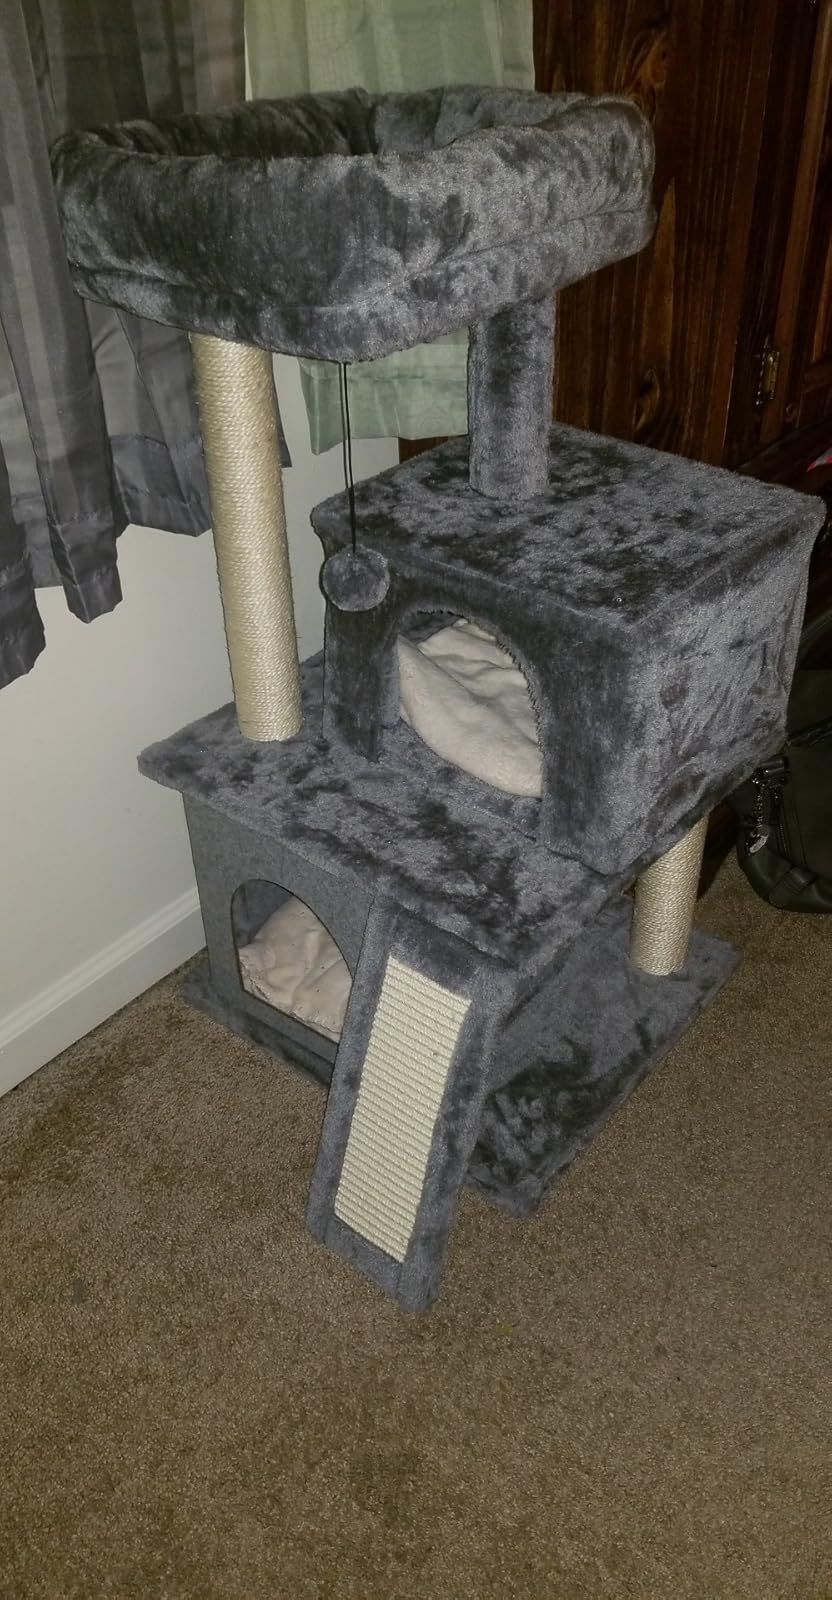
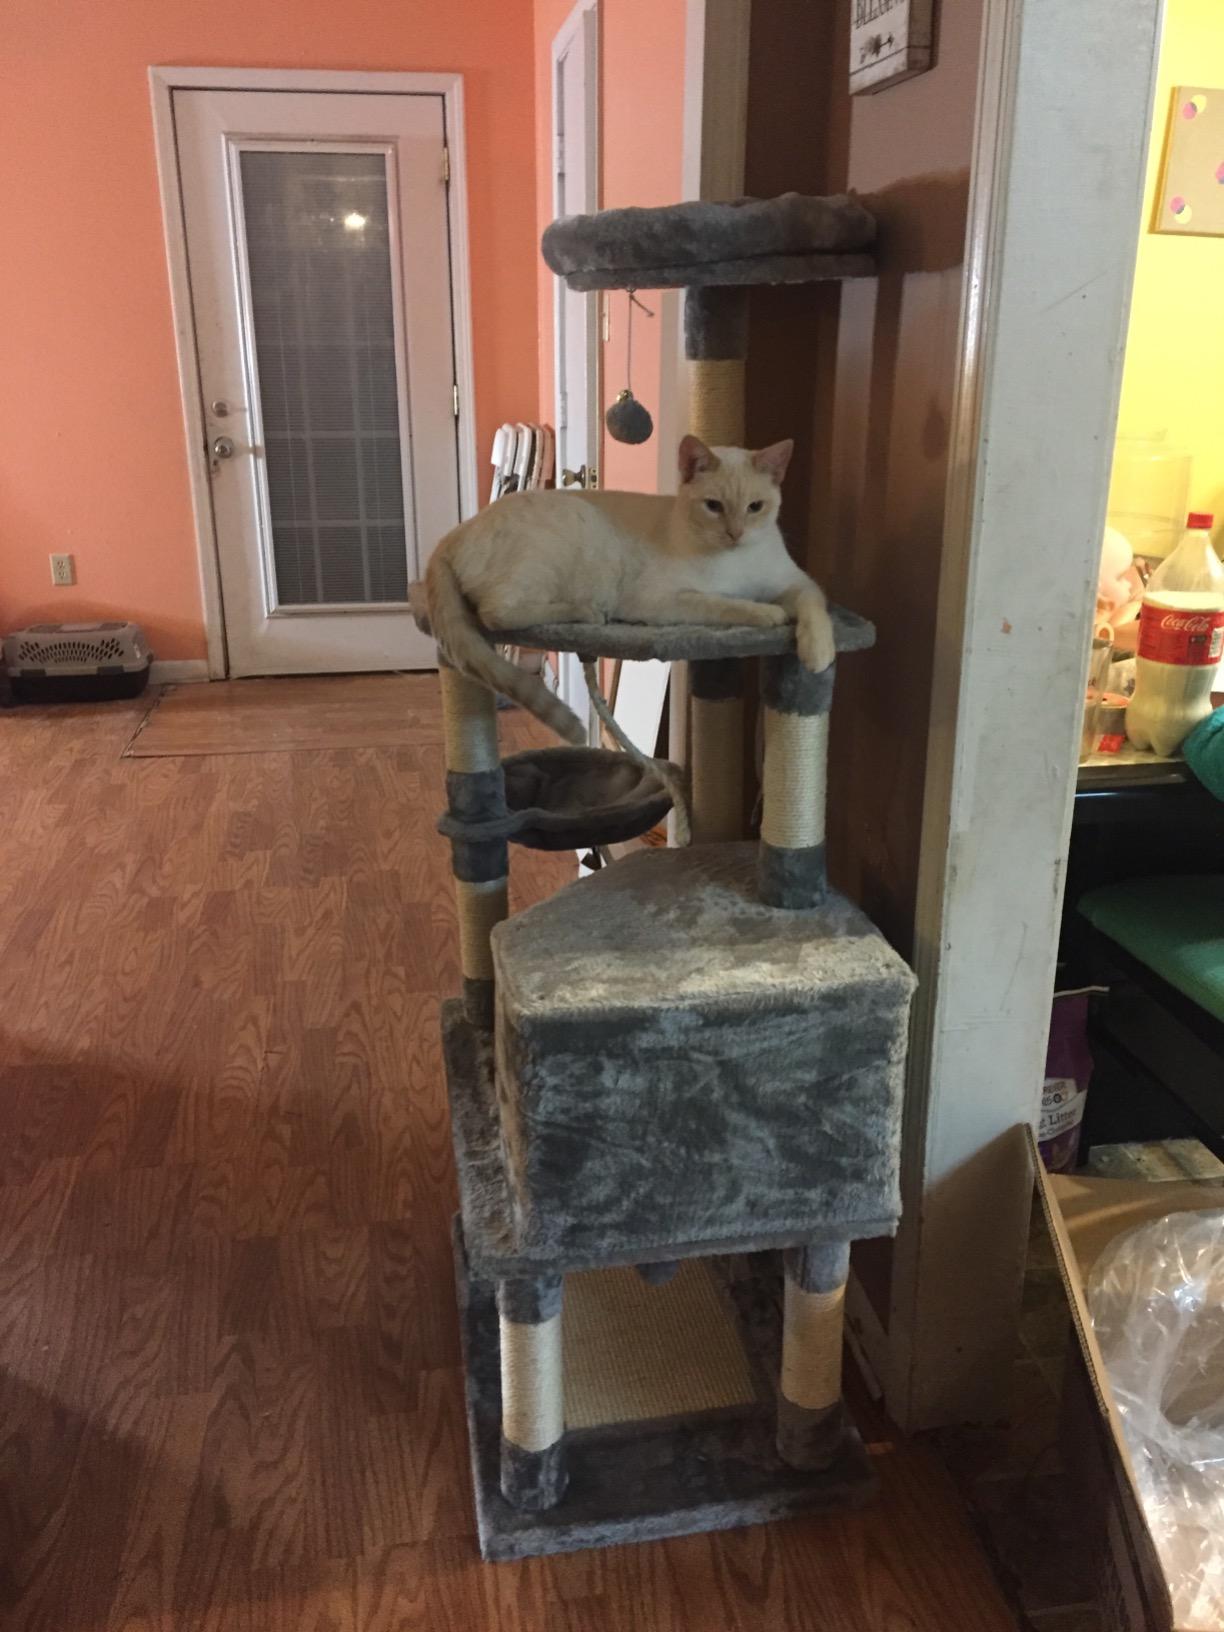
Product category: items_cat tree
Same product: no